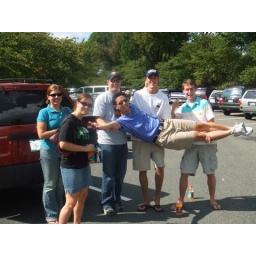
The man in the blue shirt gave us gatorade! He's so cool.